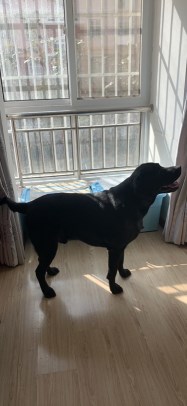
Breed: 3580-n000122-Labrador_retriever